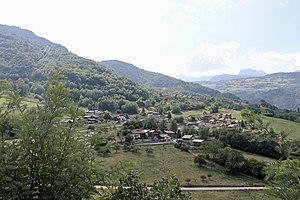
Village du chef-lei du Bois (juillet 2018).
Le Bois est une ancienne commune française située dans le département de la Savoie en région Auvergne-Rhône-Alpes.